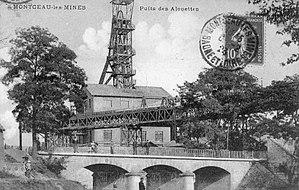
Le puits des Alouettes.
Les Houillères de Blanzy sont à la fois les mines historiques de la région de Blanzy et à la fois une division de Charbonnages de France créée lors de la nationalisation. Elle regroupe alors trois bassins miniers exploités en Bourgogne, mais sans lien géologique entre eux : Blanzy-Montceau-les-Mines, Épinac et Decize-La Machine.